Broadway–Lafayette Street/Bleecker Street station

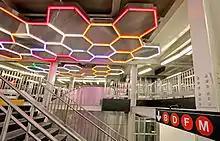
The "Hive" artwork by Leo Villareal

The 1998 artwork in the IND station is called "Signal" by Mel Chin. It features stainless steel and glass sculptures with lights on the lower mezzanine and ceramic tiles on the walls of the platforms and mezzanines. Along the mezzanine, there are conical shapes at the bases of several columns, which were meant to depict campfires. The work was created in collaboration with Peter Jemison, a Seneca Native American. Jemison created a mosaic depicting figures from the Six Nations of the Haudenosanee confederacy.